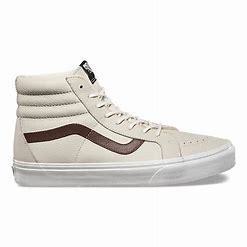
Brand: Vans
Model: SK8 Hi Reissue